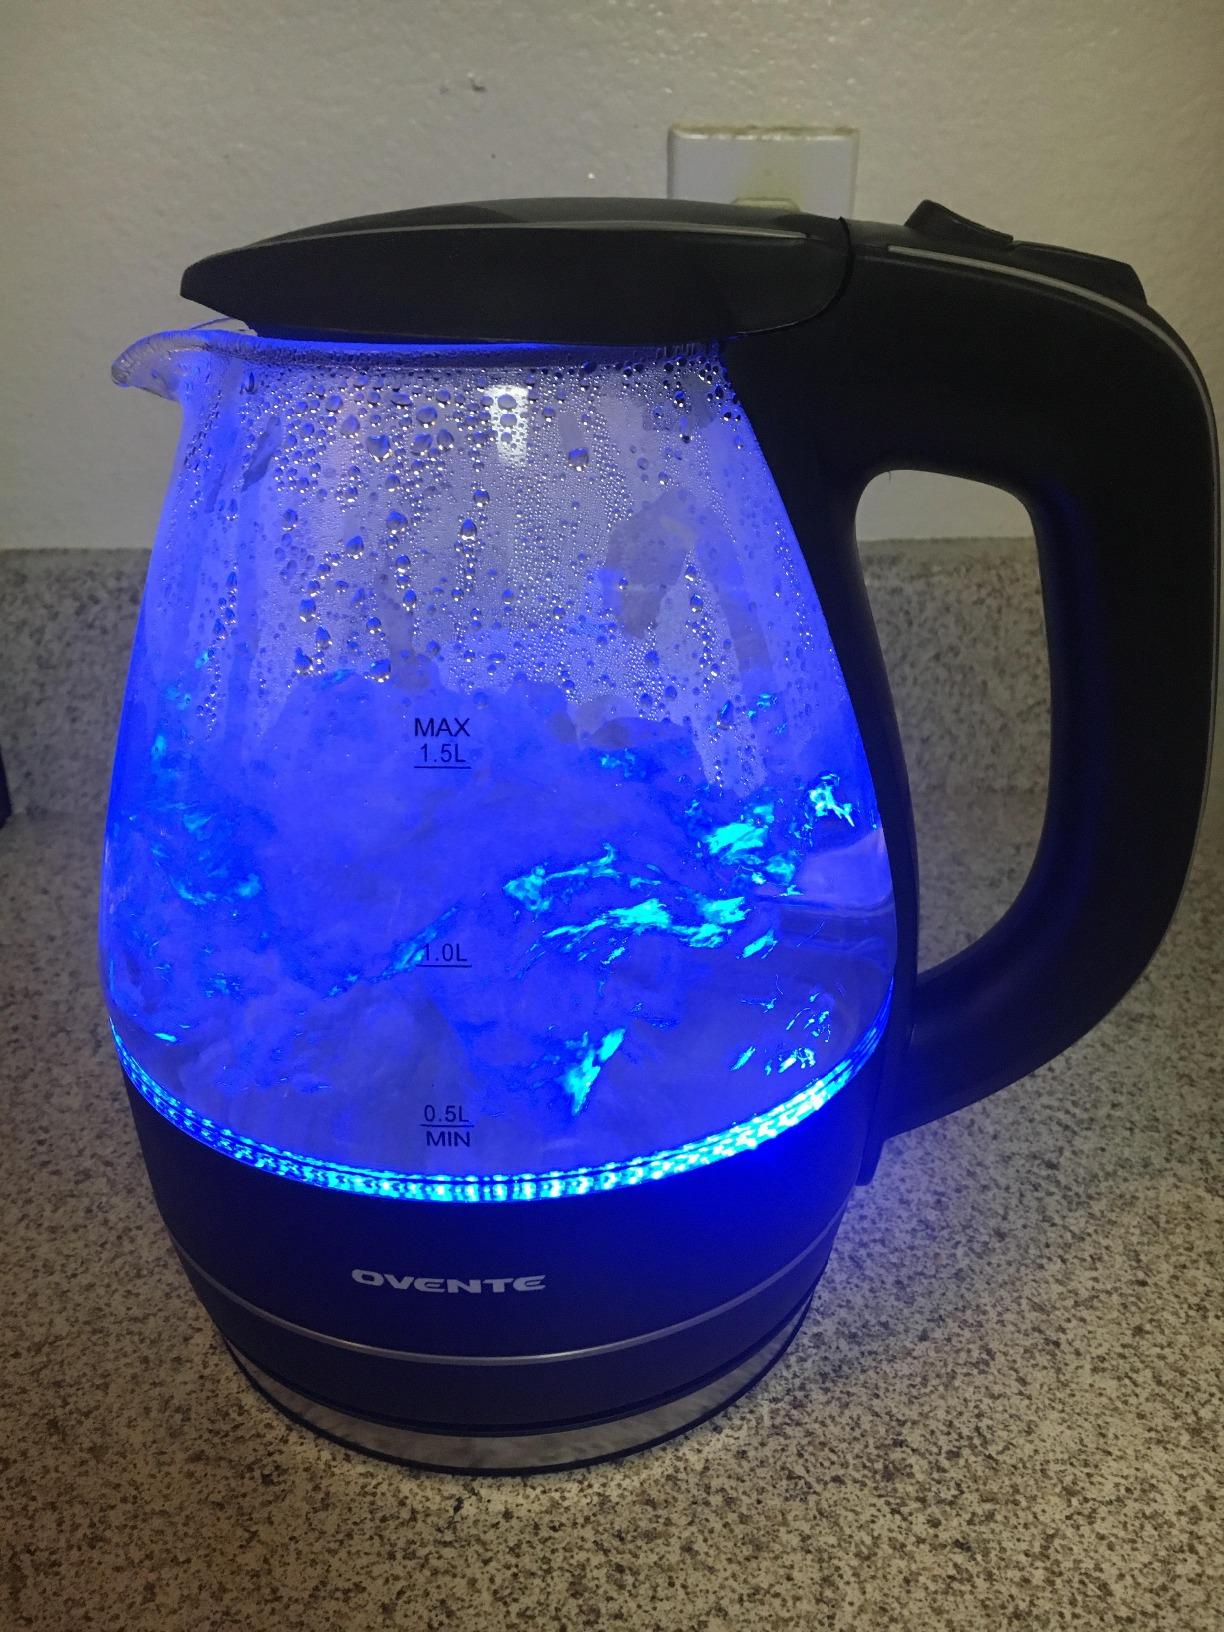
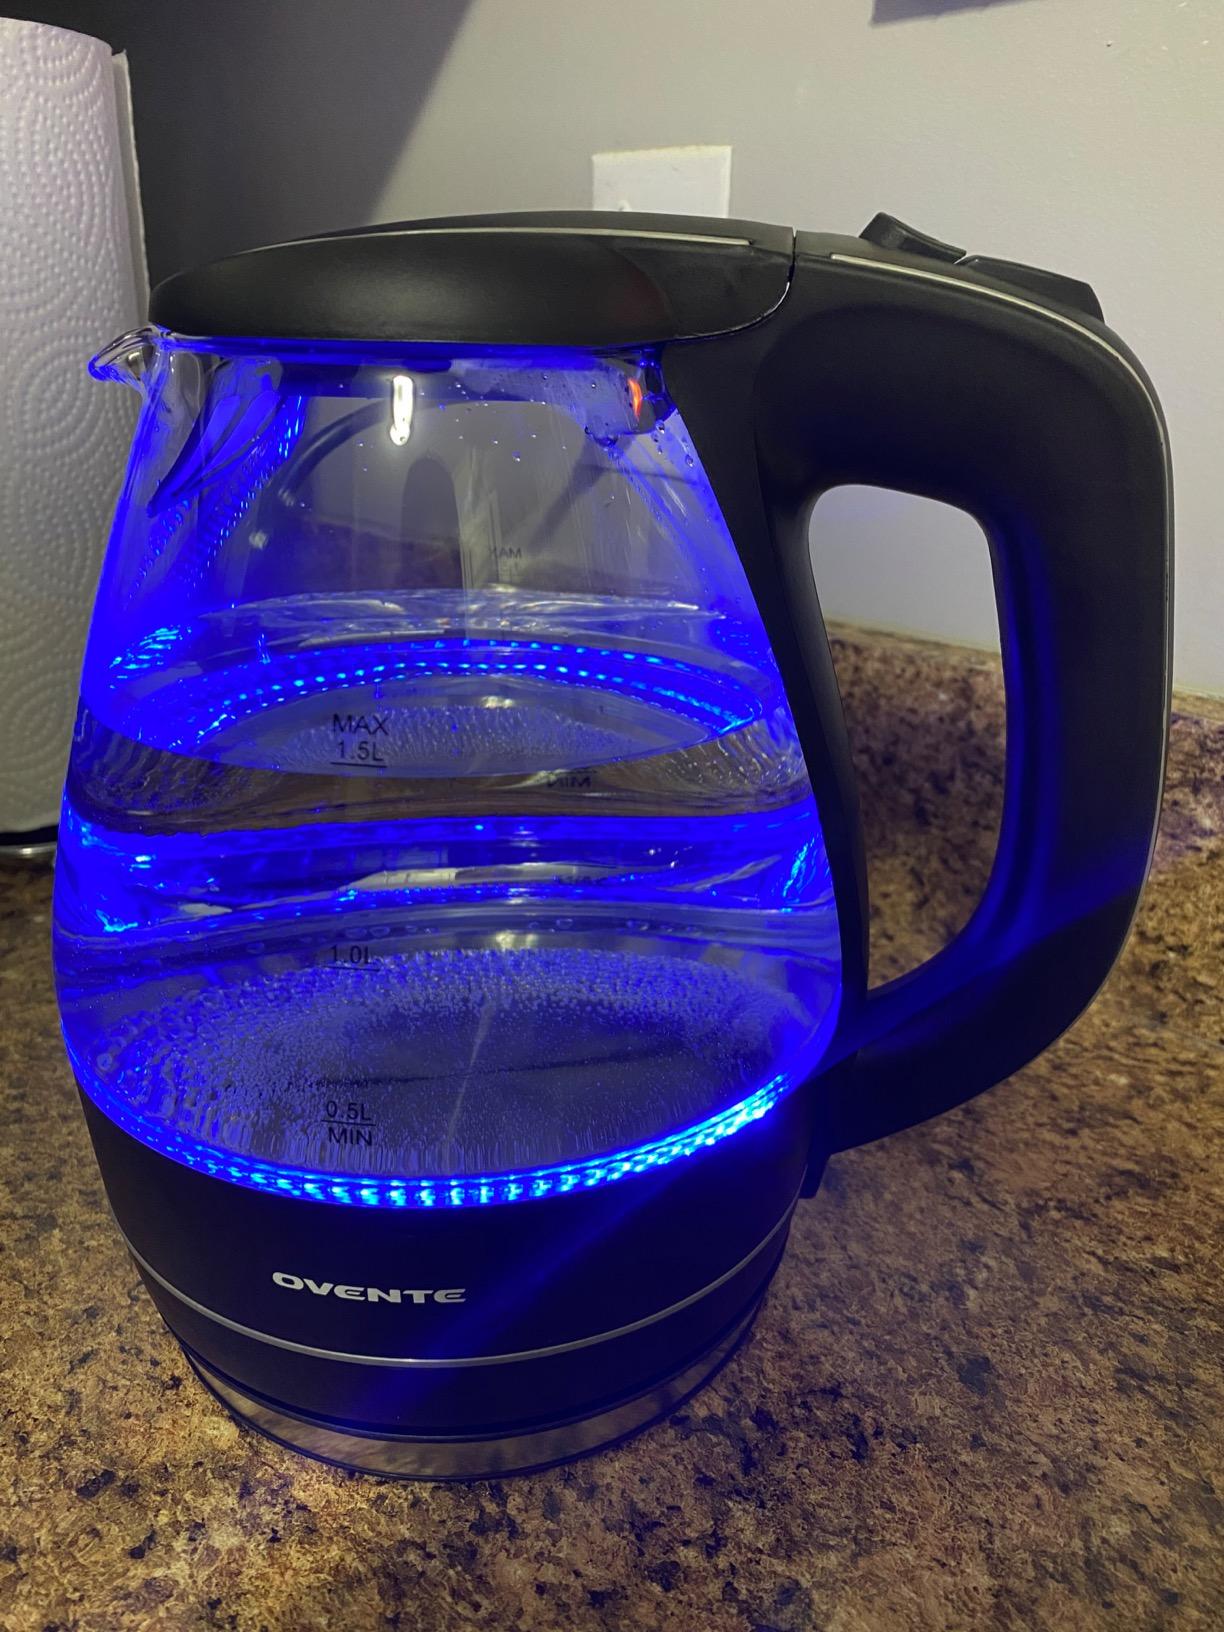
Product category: items_kettle
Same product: yes